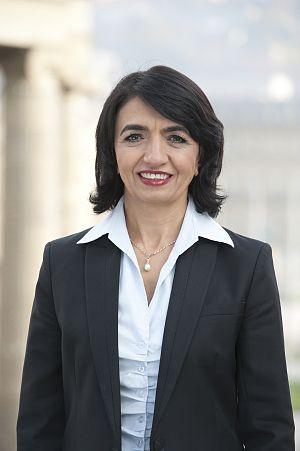
Cette liste présente les 143 membres de la 16ᵉ législature du Landtag de Bade-Wurtemberg au moment de leur élection le 13 mars 2016 lors des Élections législatives régionales de 2016 dans le Bade-Wurtemberg. Elle présente les élus du land et précise si l'élu a été élu dans le cadre d'une des 70 circonscriptions, de manière directe ou s'il a été repêché par le système de la proportionnelle.